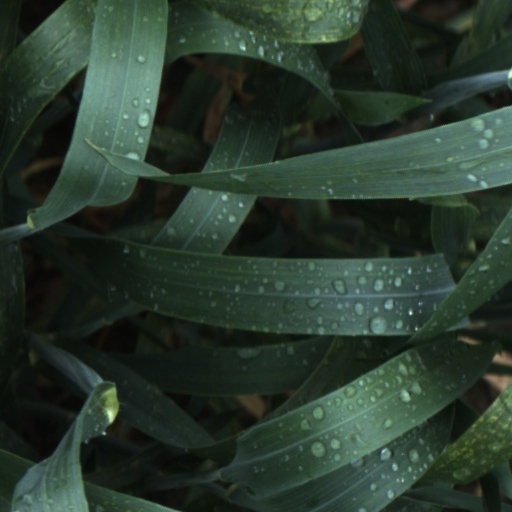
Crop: wheat